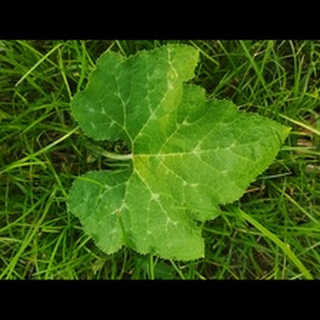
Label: healthy_pumpkin